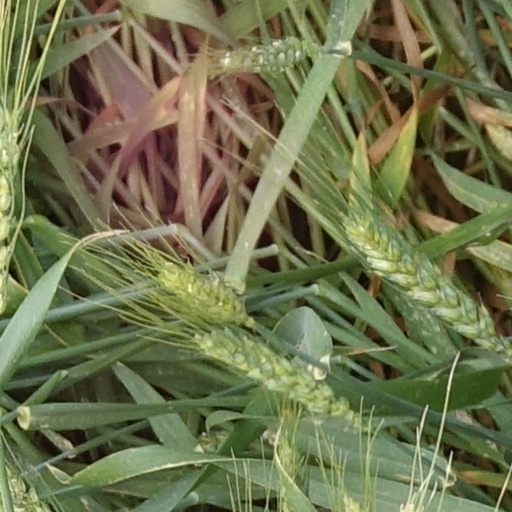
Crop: wheat